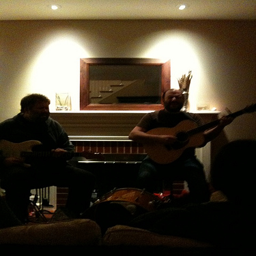
two people sitting down playing guitars near a fire place
Two men are on guitars in front of a fireplace.
Two men with guitars standing in a a living room.
Two men playing guitars in front of a fireplace while another person watches.
a man sitting and playing guitar while another person sits next to him